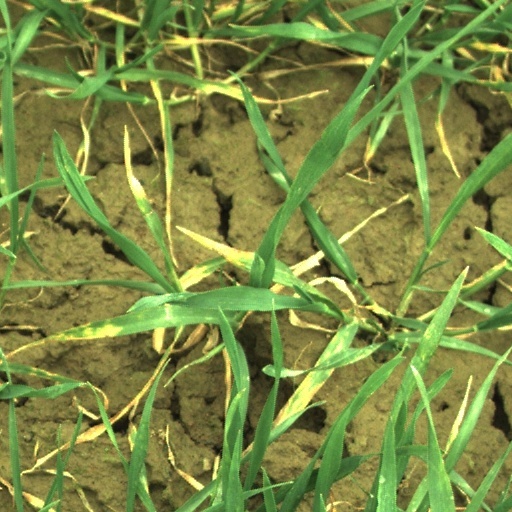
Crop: wheat